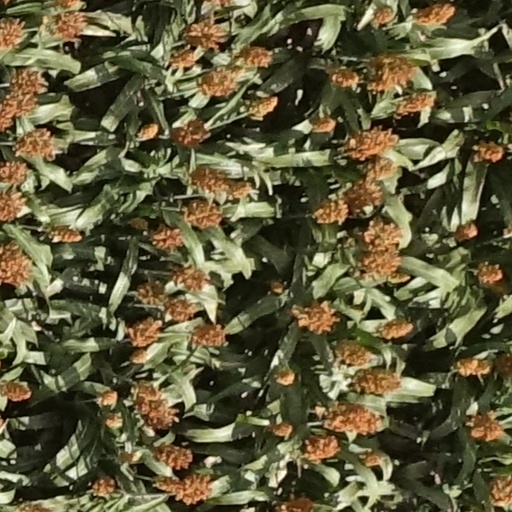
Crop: sorghum